2005 IIHF World U18 Championship Division I

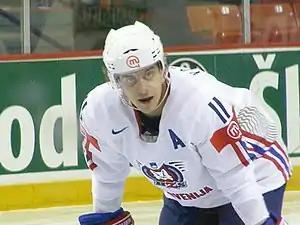
Anže Kopitar scored six goals and five assists to finish first in scoring.

Only the top five goaltenders, based on save percentage, who have at least played 40% of their team's minutes are included in this list.